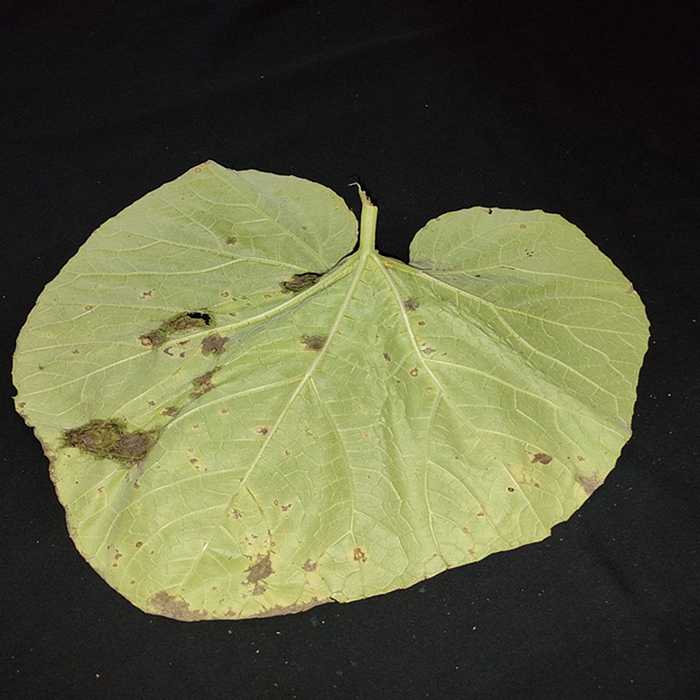
Plant: Bottle gourd
Label: Downey mildew